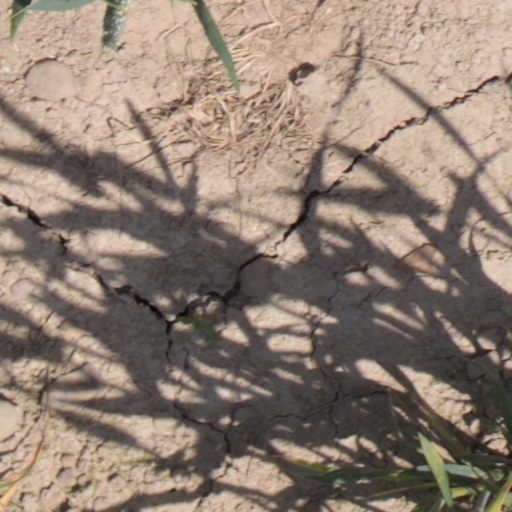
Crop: wheat